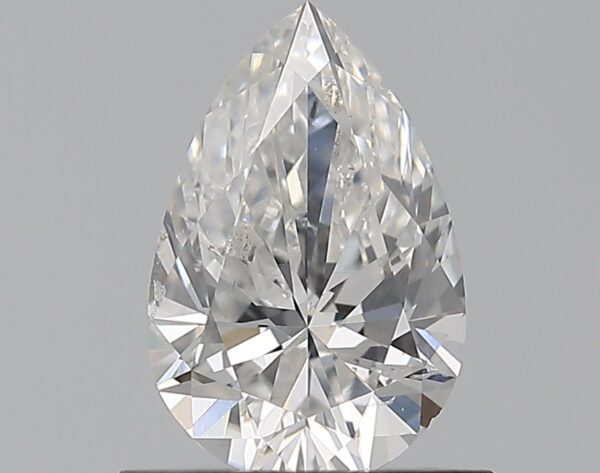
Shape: pear
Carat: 0.7
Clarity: SI2
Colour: E
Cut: EX
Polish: EX
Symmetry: VG
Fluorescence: N
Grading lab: GIA
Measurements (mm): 7.6 x 5.01 x 3.09